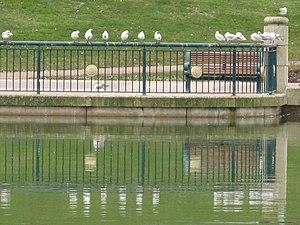
Mouettes sur une barrière au bord de l'étang de Disney-Village.